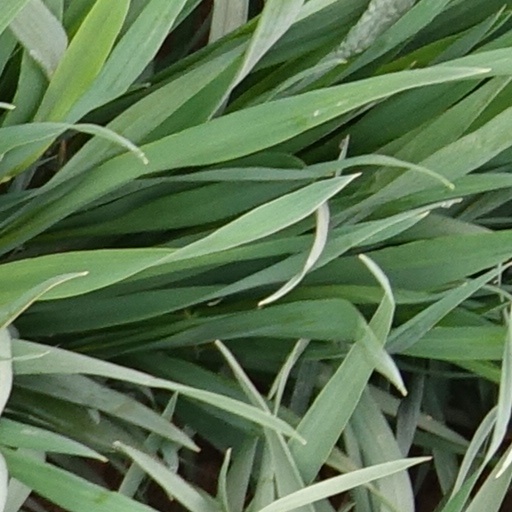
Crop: wheat